Answer in natural language. Considering the relative positions, is Window (marked B) above or below Television (marked A)? Choose between the following options: above or below
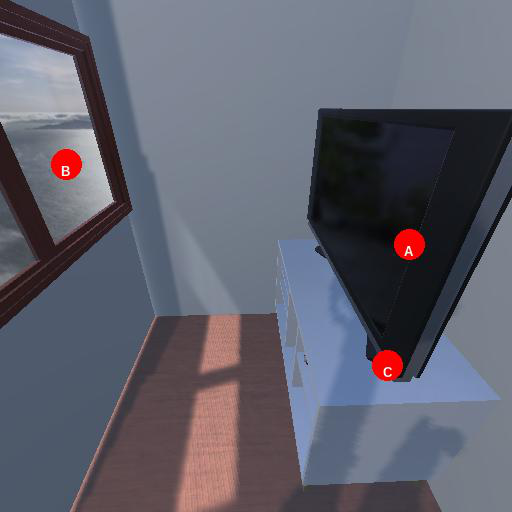
<answer>below</answer>